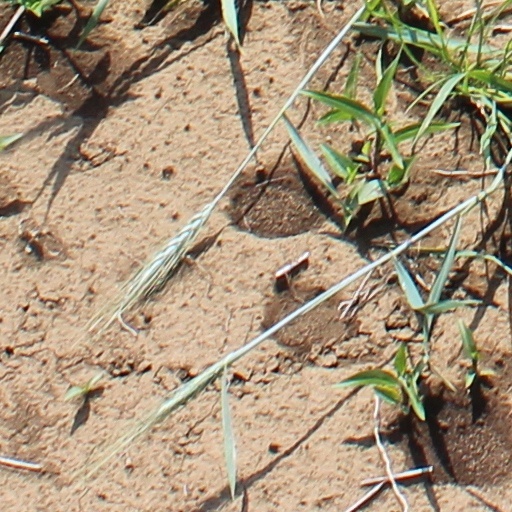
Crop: wheat